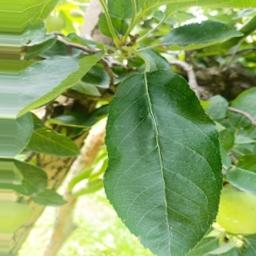
Label: Healthy